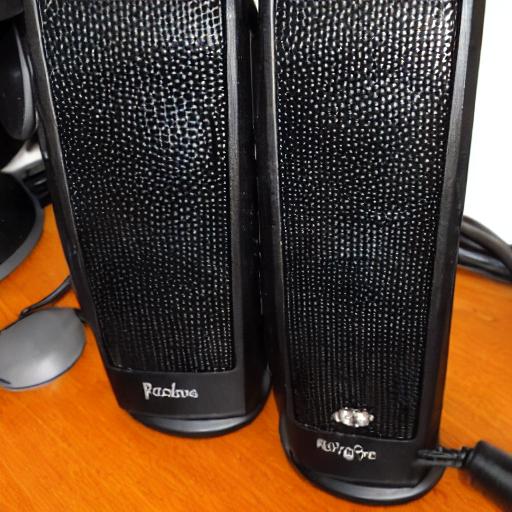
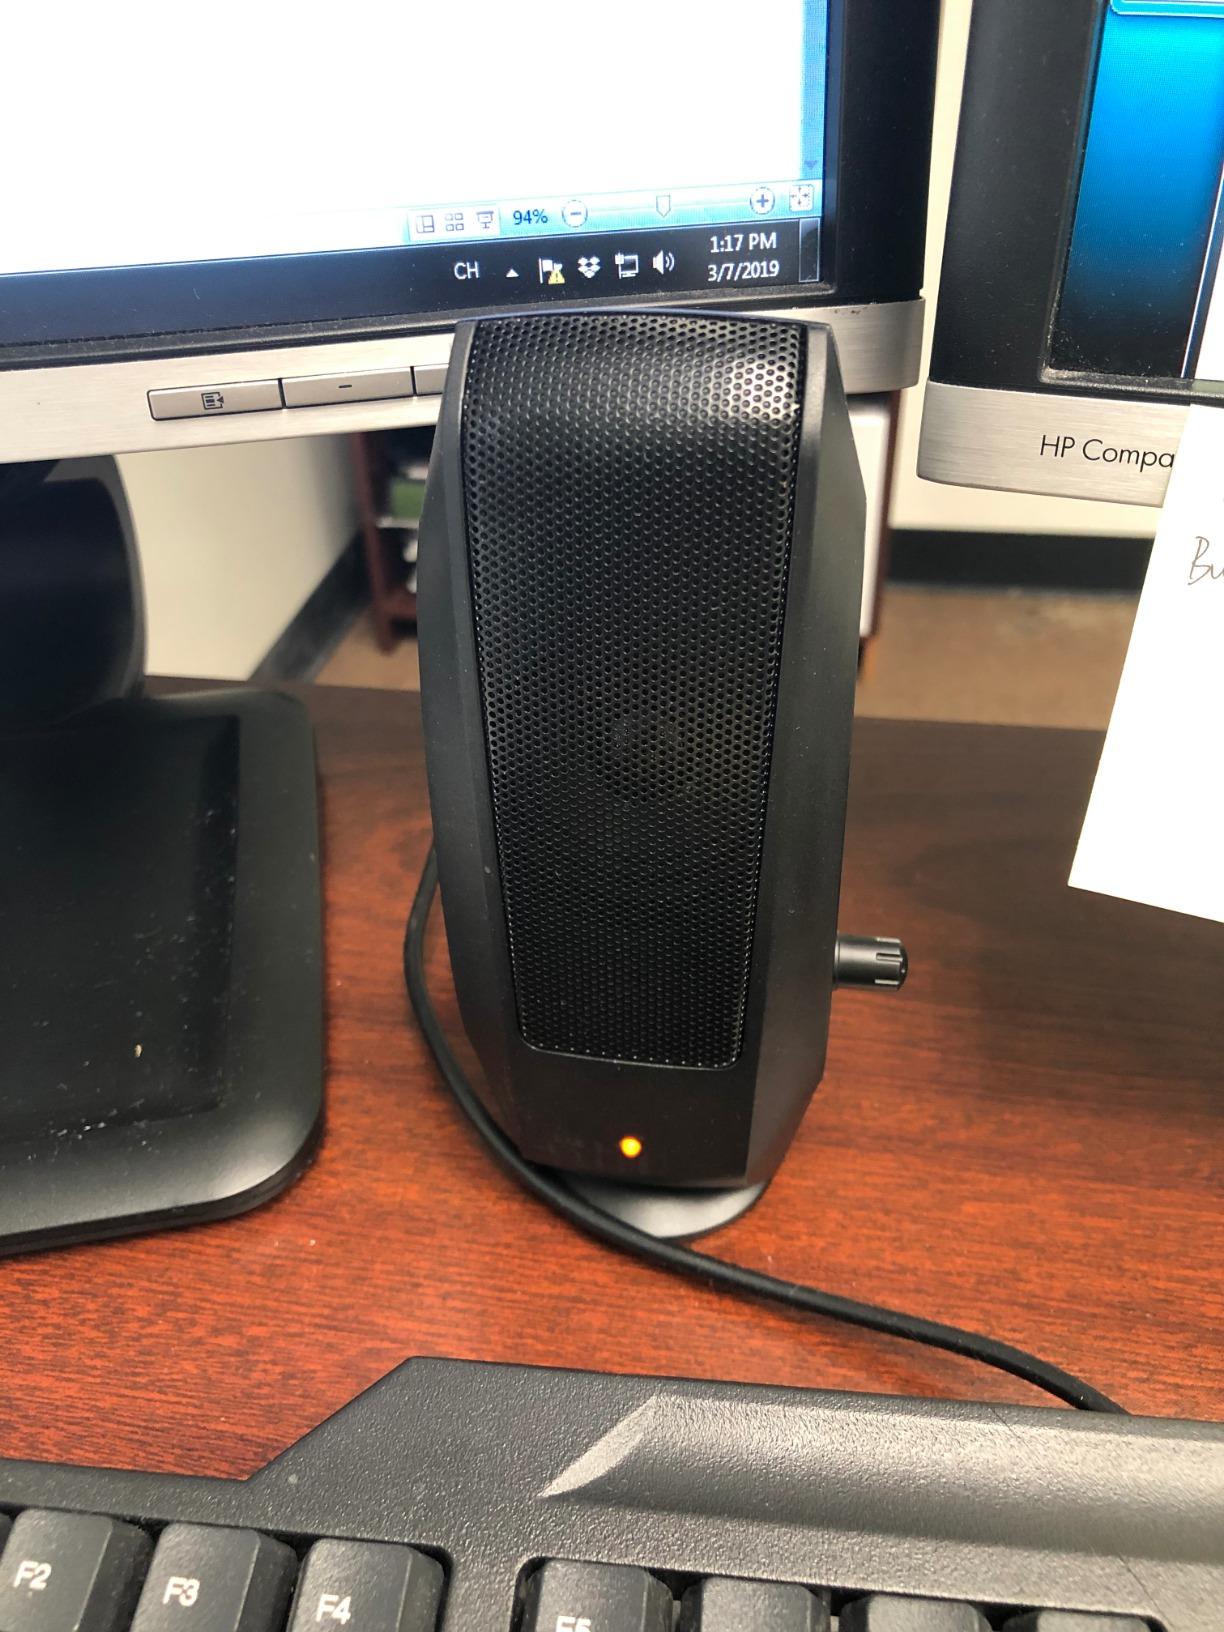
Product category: speaker
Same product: no